Calw

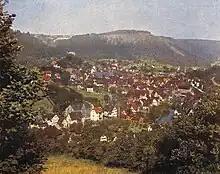
Calw in 1910.

In 1945, a small subcamp of Natzweiler-Struthof concentration camp, where parts for aircraft were assembled by female Jewish forced laborers, was located here.